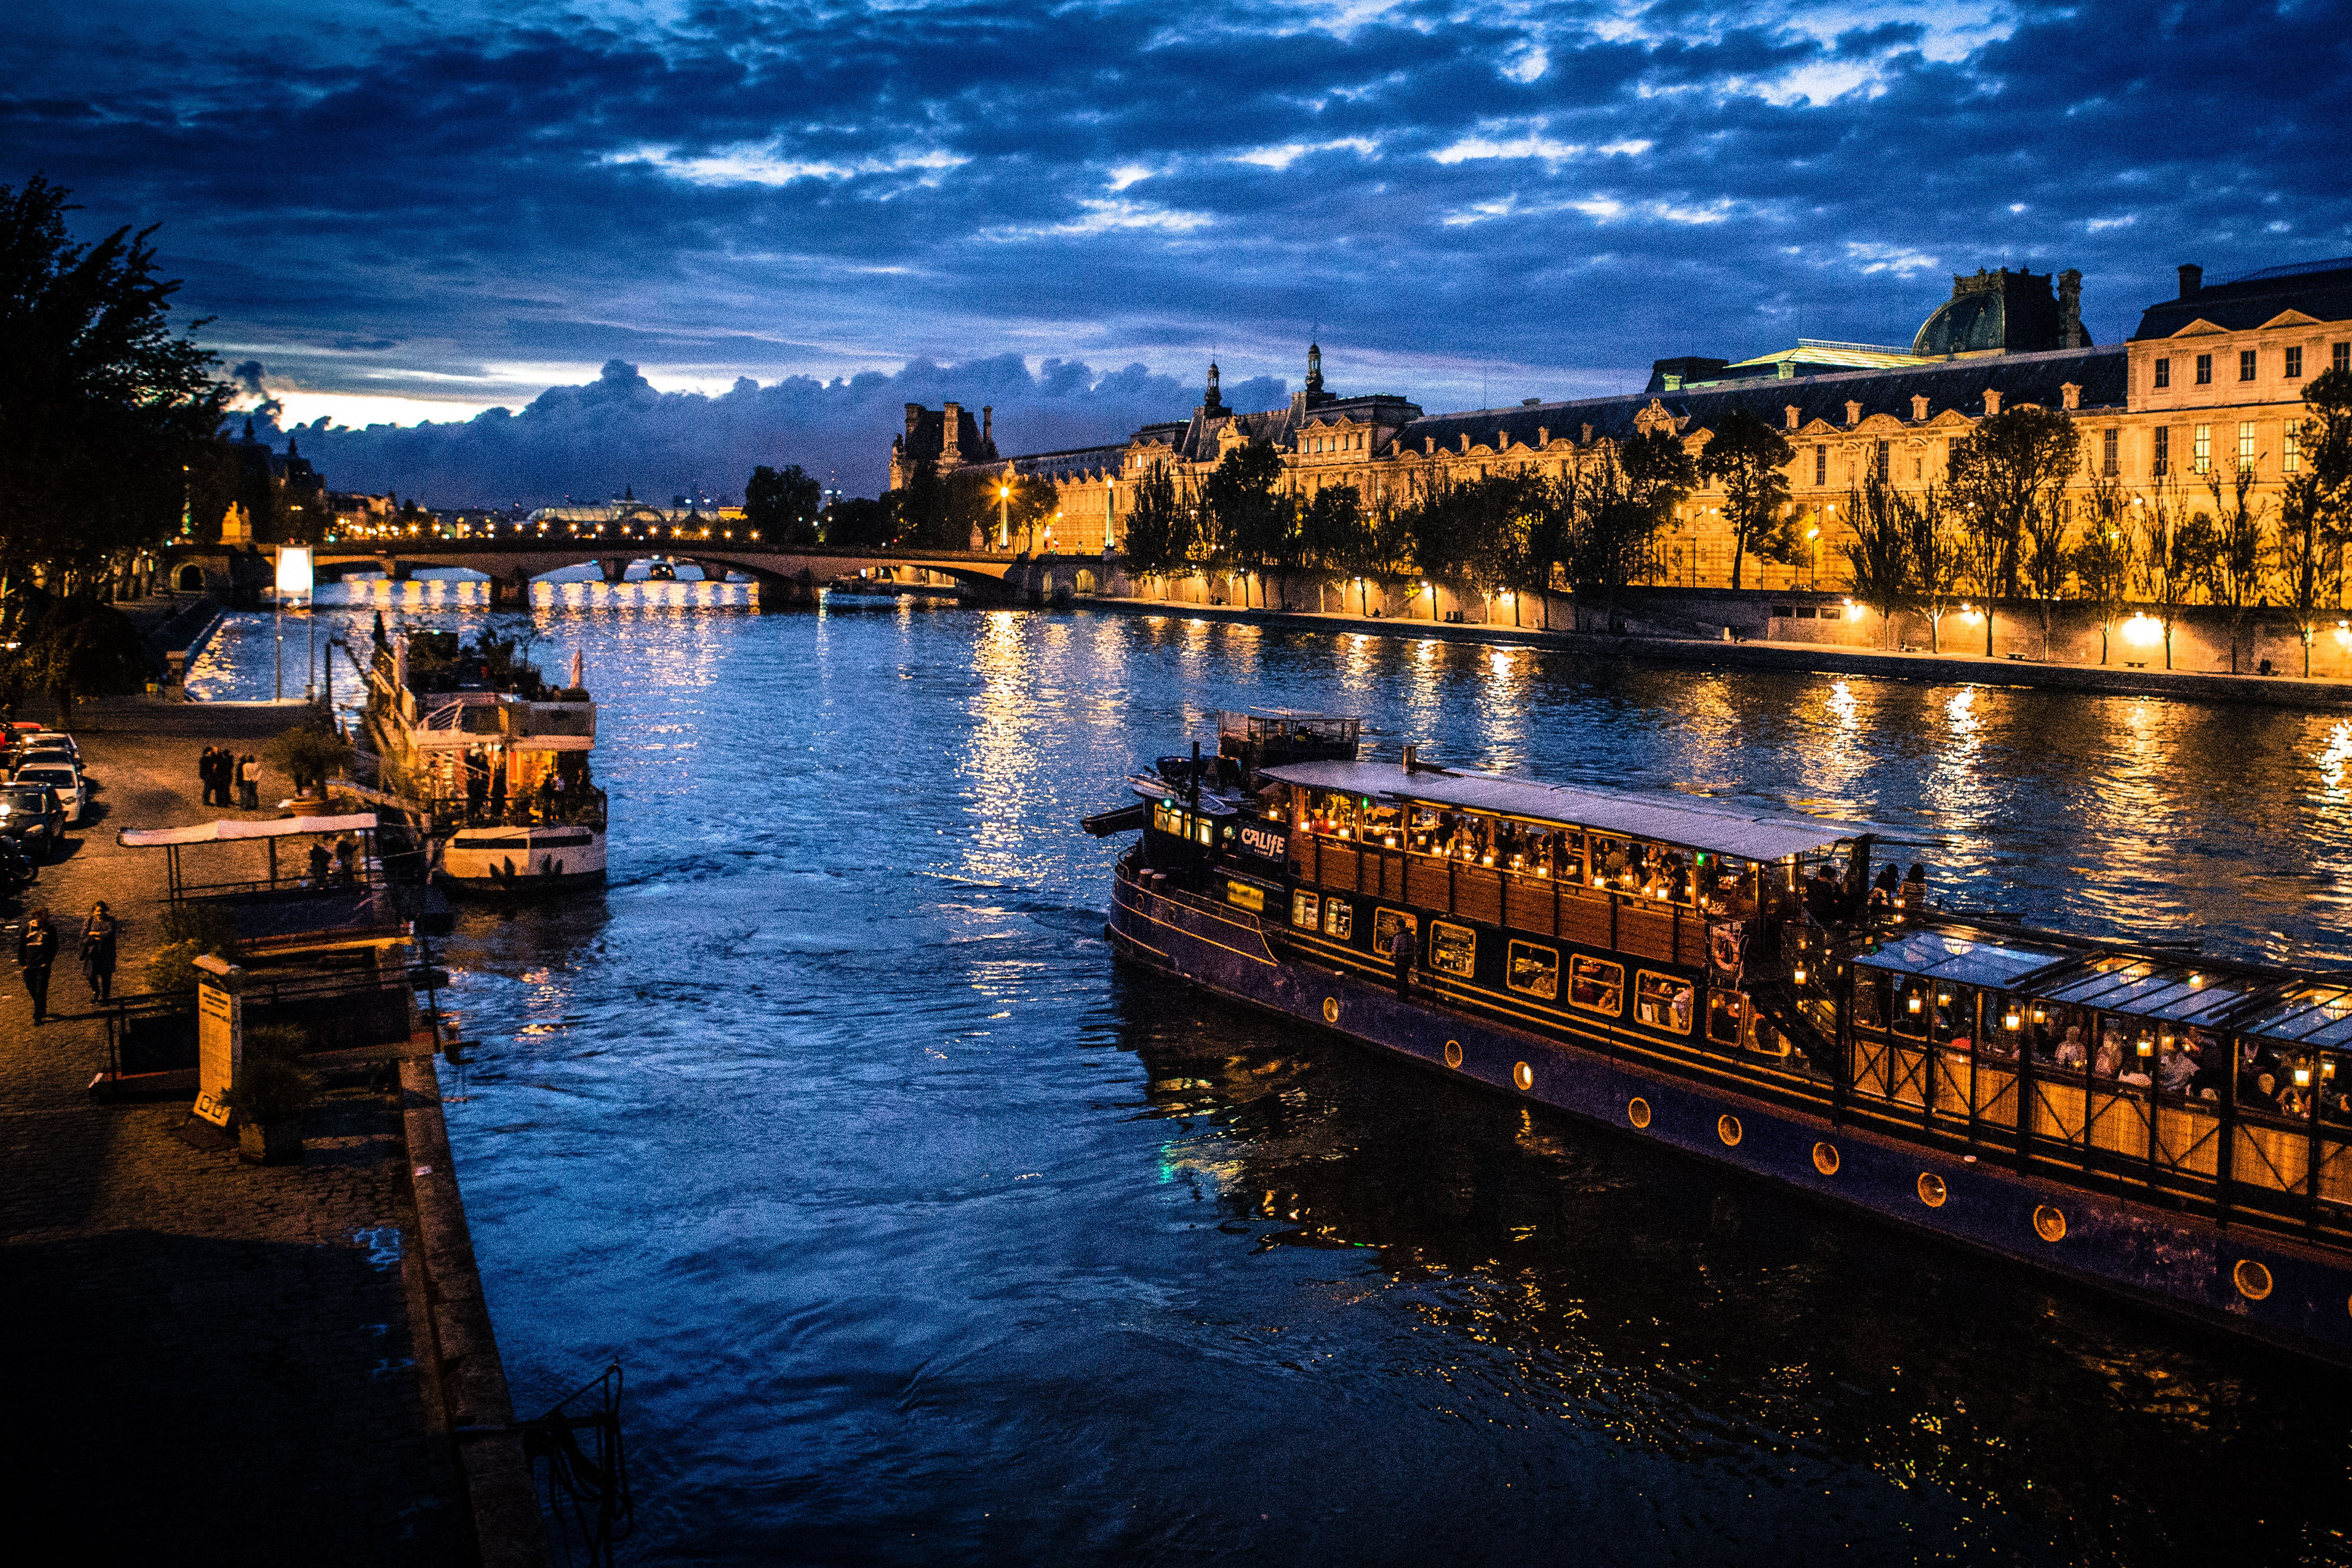
sky, water, river, waterway, reflection, landmark, night, cloud, evening, city, town, dusk, bridge, architecture, morning, urban area, cityscape, channel, bank, watercourse, canal, tourism, sunset, horizon, calm, landscape, tourist attraction, metropolis, lake, building, sea, vacation, nonbuilding structure, ocean